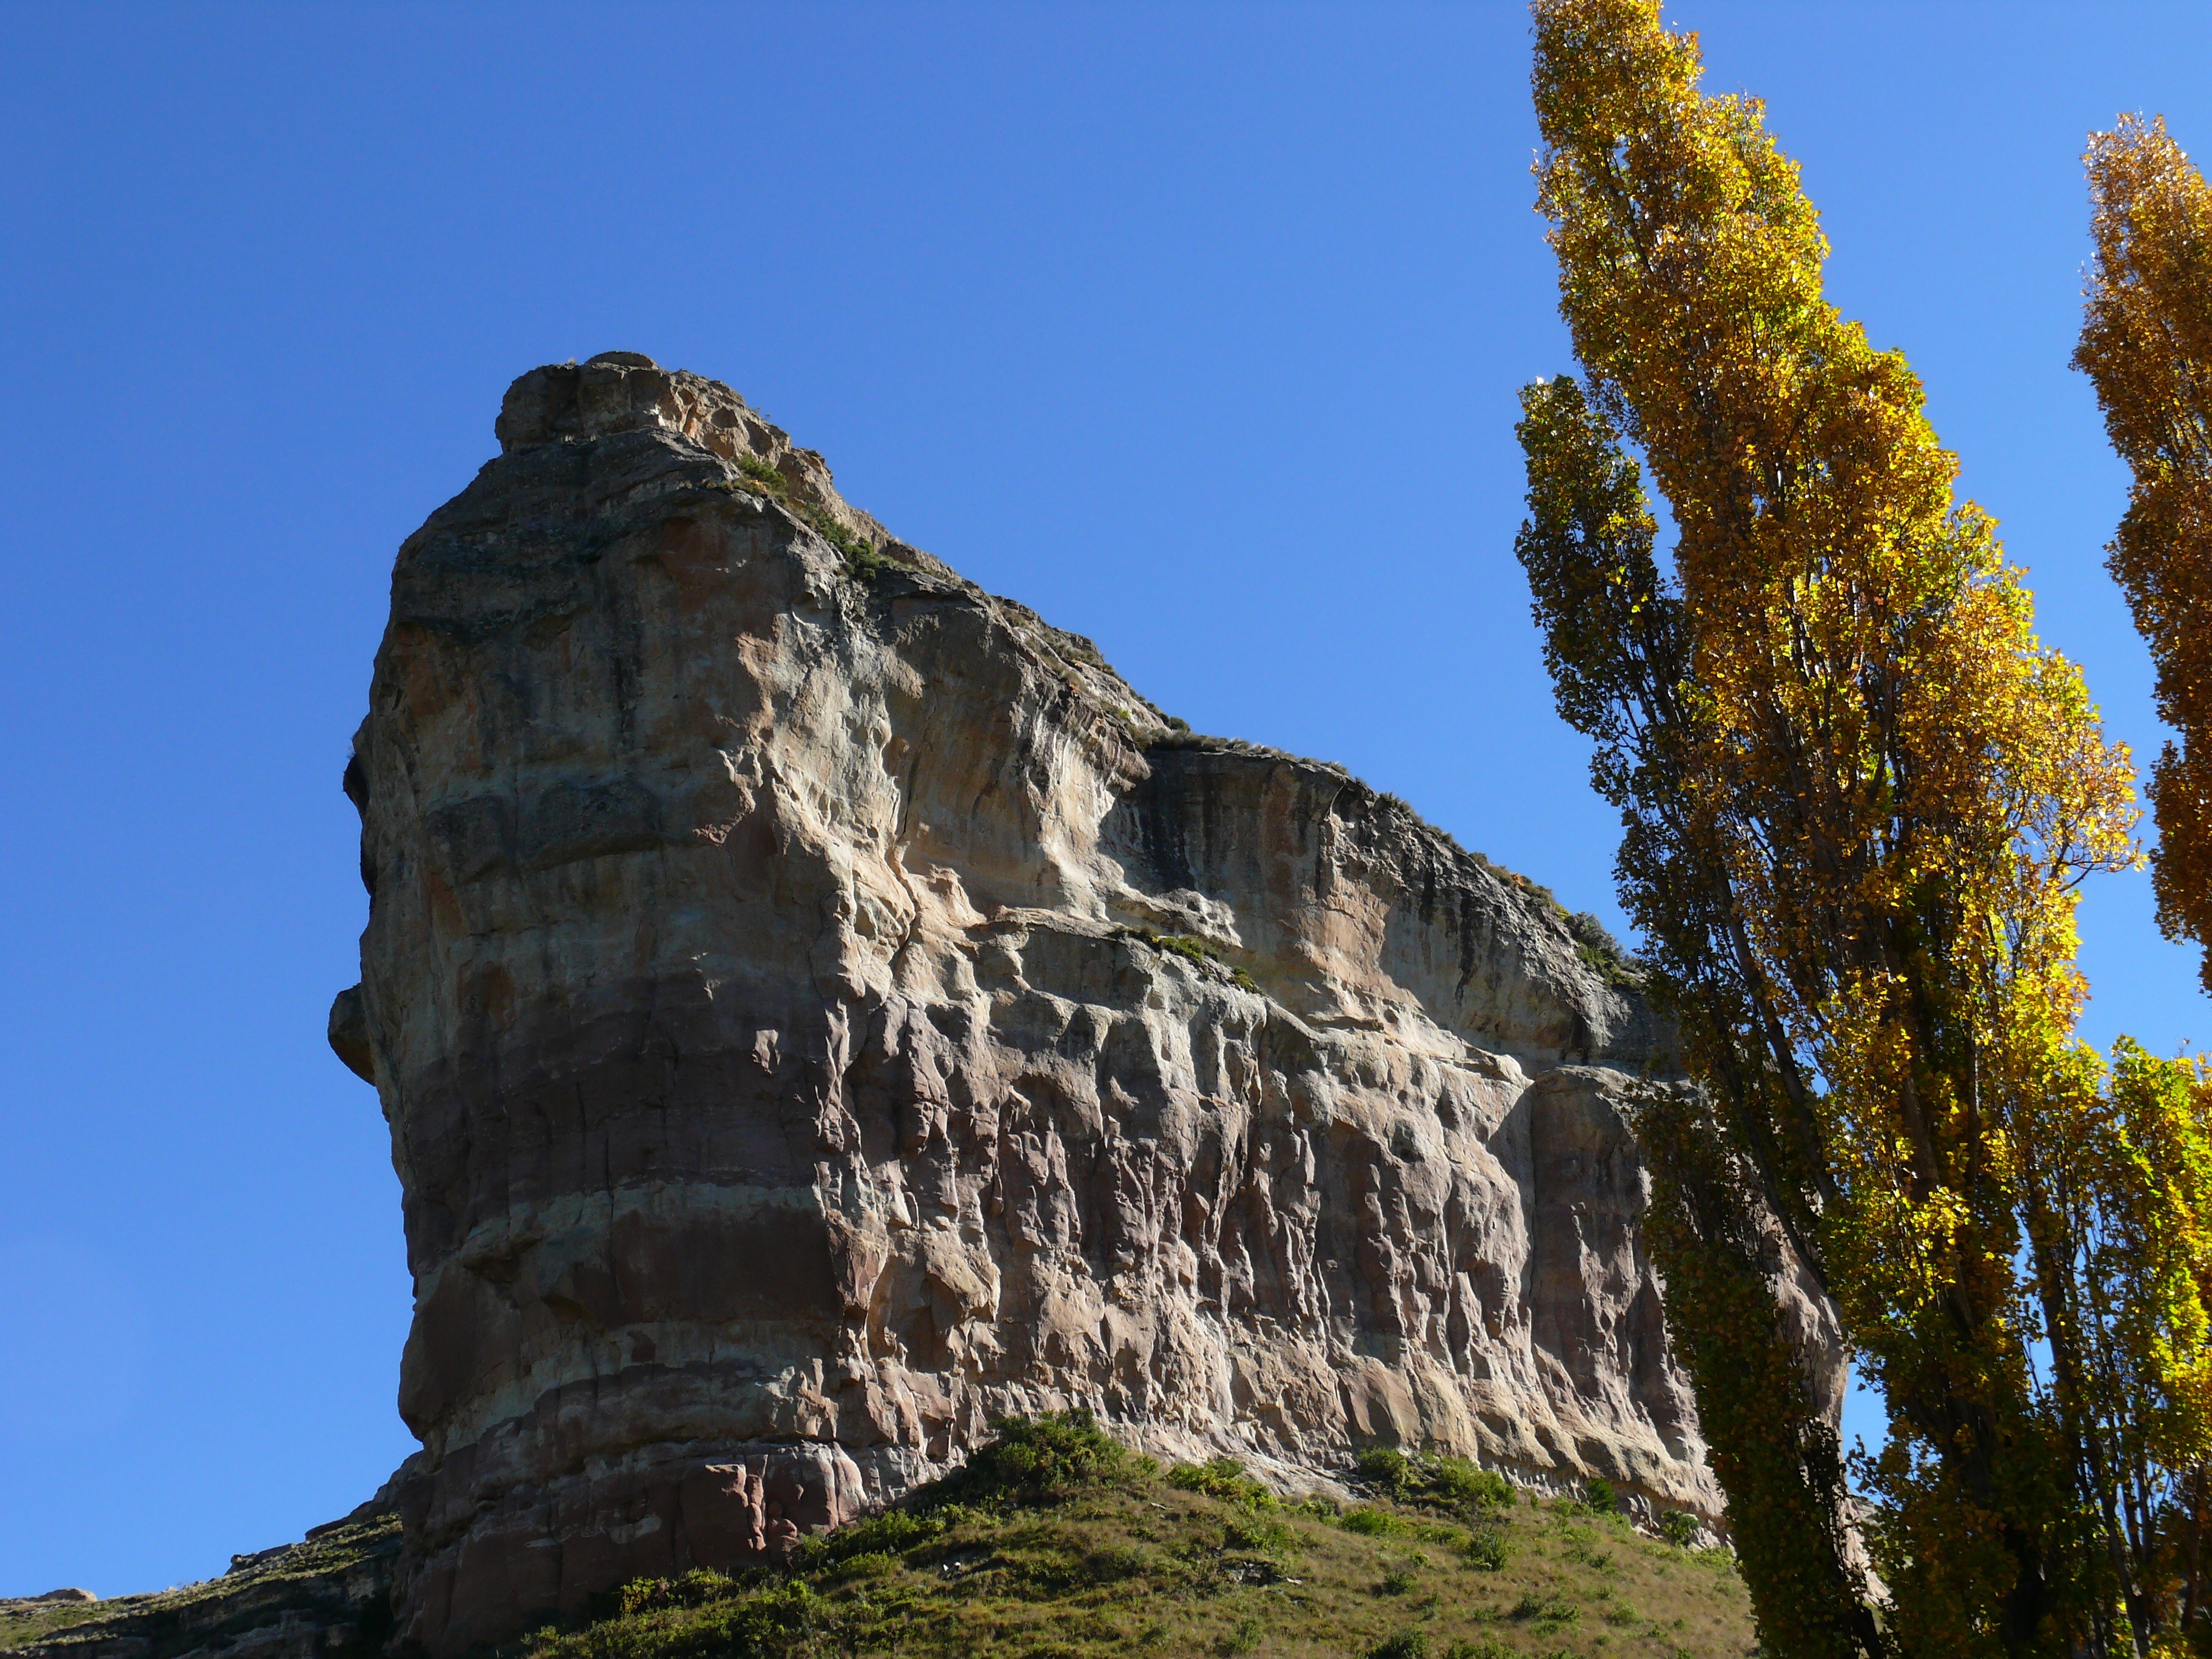
tree, nature, outdoor, rock, mountain, mountain range, formation, cliff, terrain, ridge, geology, free state, mountainous landforms, sandstone cliff